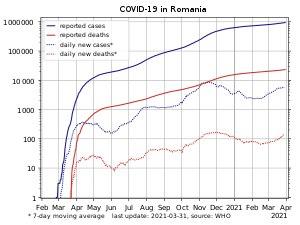
La pandémie de Covid-19 débute en Roumanie à partir du 26 février 2020, date à laquelle le premier cas est détecté.